Smiths Group

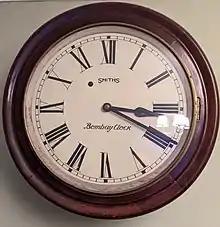
Smiths "Bombay" Wallclock, c.1920

The outbreak of the First World War in 1914 contributed to Smiths Group making gains in multiple markets around the world that had been previously held by the German competition. By 1915, new contracts issued by the British War Office for aeroplane accessories, lighting sets, and munitions required the speedy erection of a new freehold factory. This new factory, known as Cricklewood Works, was built at Cricklewood, north London. In 1921, the firm's Great Portland Street activities were moved to Cricklewood following the purchase of the former Metallurgique works alongside their Cricklewood Works. During the Interwar period, the company's accessories became standard fittings in new cars all provided by the manufacturer.